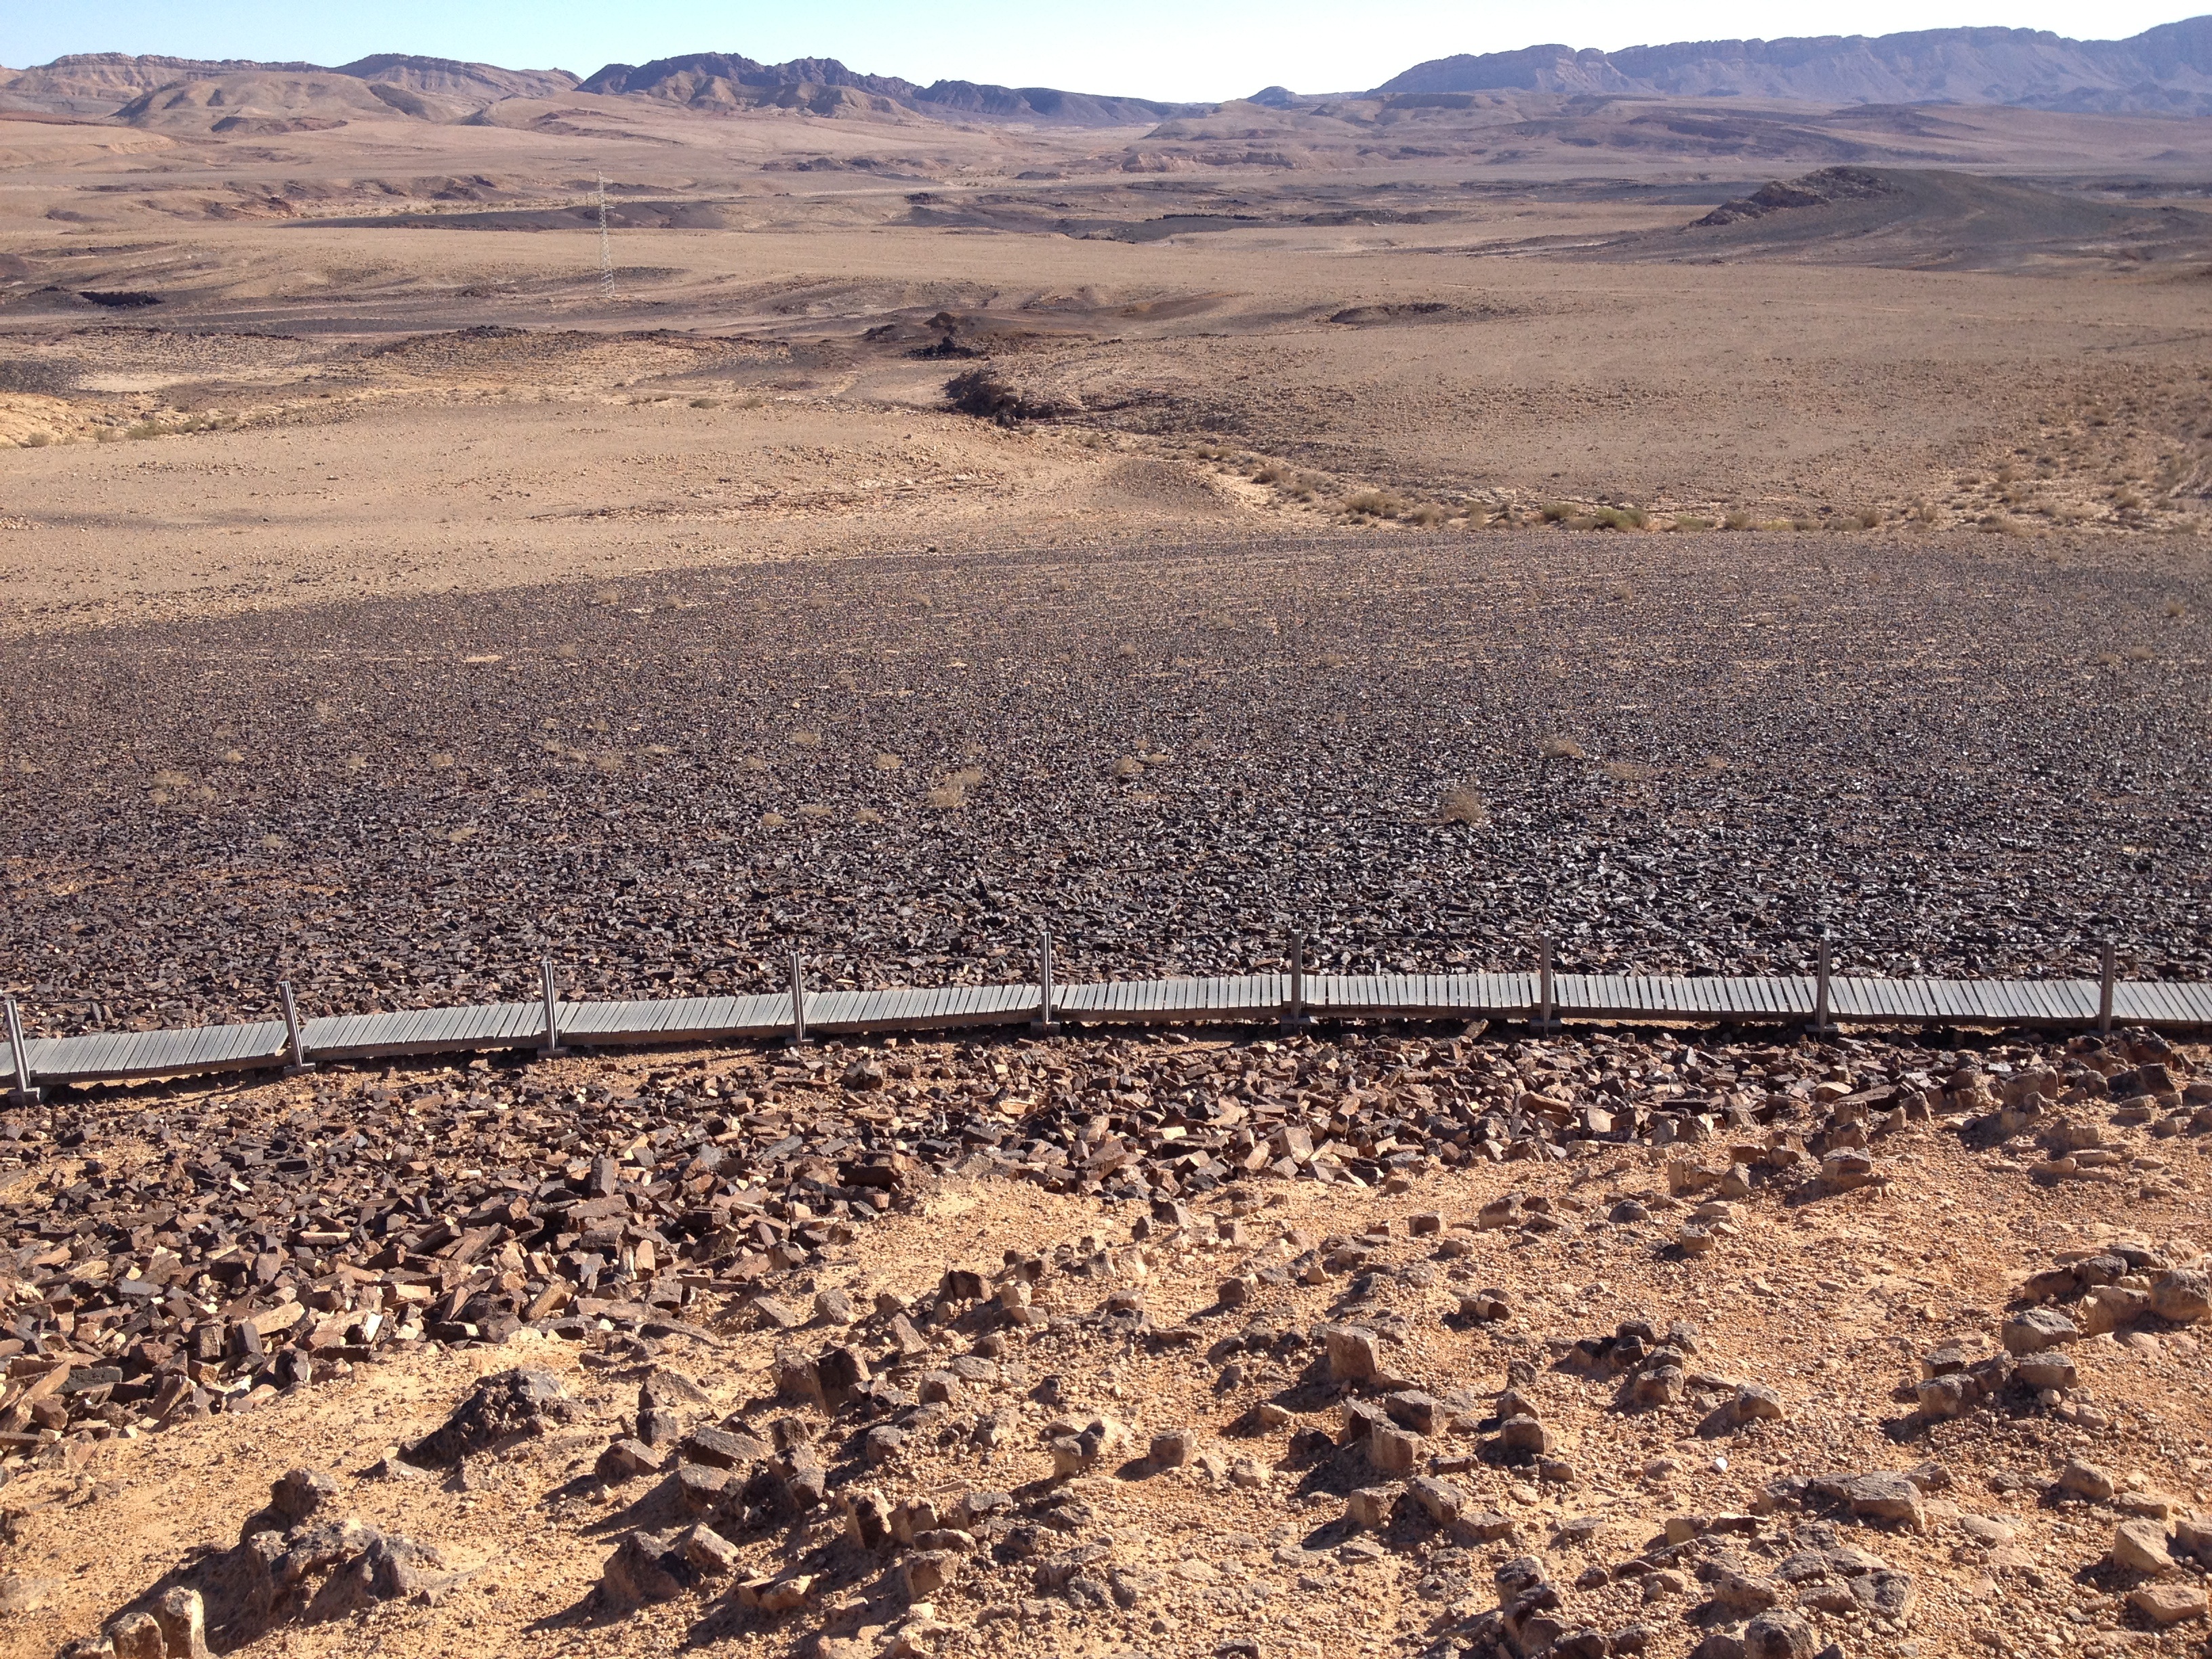
landscape, sea, sand, horizon, mountain, field, hill, desert, valley, soil, crater, plain, geology, plateau, sawmill, wadi, landform, natural environment, geographical feature, aeolian landform